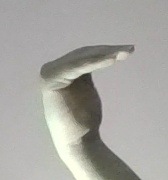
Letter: haa